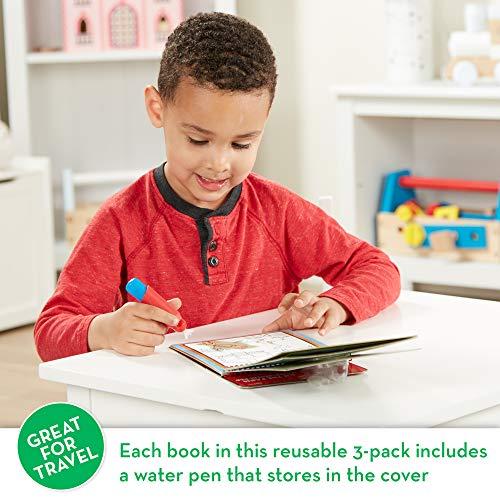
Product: Melissa & Doug Water Wow! 3-Pack (The Original Reusable Water-Reveal Coloring Books - Farm, Safari, Under the Sea - Great Gift for Girls and Boys - Best for 3, 4, 5, 6, and 7 Year Olds)
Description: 3 PACK OF WATER WOW; ACTIVITY PADS: This 3 pack of Melissa and Doug Water Wow; reusable water coloring books for kids includes Farm, Safari, and Under the Sea.
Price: $12.99
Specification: ProductDimensions:2.4x7x10inches|ItemWeight:1.1pounds|ShippingWeight:1.35pounds(Viewshippingratesandpolicies)|DomesticShipping:ItemcanbeshippedwithinU.S.|InternationalShipping:ThisitemcanbeshippedtoselectcountriesoutsideoftheU.S.LearnMore|ASIN:B01N4984OL|Itemmodelnumber:93445|Manufacturerrecommendedage:36months-6years